Jimmy's Hall

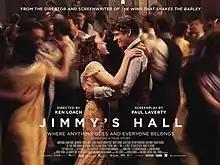
Film poster

Jimmy's Hall is a 2014 drama film directed by Ken Loach. The film tells the story of the deportation to the United States in 1933 of Irish Communist Jimmy Gralton, who led the Revolutionary Workers' Group, a precursor of the Communist Party of Ireland, in County Leitrim. It stars Irish actor Barry Ward, along with Simone Kirby, Jim Norton and Denise Gough. The title refers to a rural dance hall built by Gralton in his home town Effrinagh.